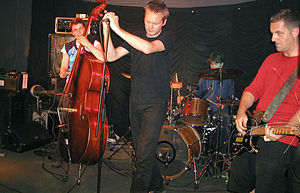
The Ex
The Ex er en punkgruppe fra Holland, der har eksisteret siden 1979.